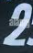
Number: 2